Gordon Coates

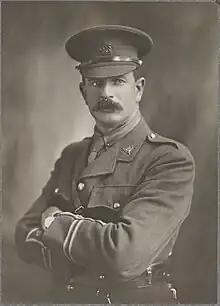
Captain J. Gordon Coates photograph (1920)

At the outbreak of World War I, Coates attempted to enlist for active service, but the prime minister, William Massey, dissuaded him from doing so by – the Reform Party had only a tenuous majority. In November 1916, however, Coates finally gained permission to join up – he served with considerable distinction, winning a Military Cross and bar. When he returned to New Zealand, many saw him as a hero, and on 2 September 1919 Massey appointed him to Cabinet as Minister of Justice, Postmaster-General, and Minister of Telegraphs. He later became Minister of Public Works and Minister of Railways. He also encouraged publicity for rail travel. From March 1921, Coates served as Minister of Native Affairs, where his knowledge of Māori proved a useful asset. He became a friend of Āpirana Ngata, and worked with him to help address Māori concerns. As Minister of Public Works Coates set up the regulatory framework for generation of electricity and reticulation. Likewise he initiated several major state hydro power schemes such as the Mangahao Power Station in the Tararua Range near Shannon which was officially opened on 3 November 1924.